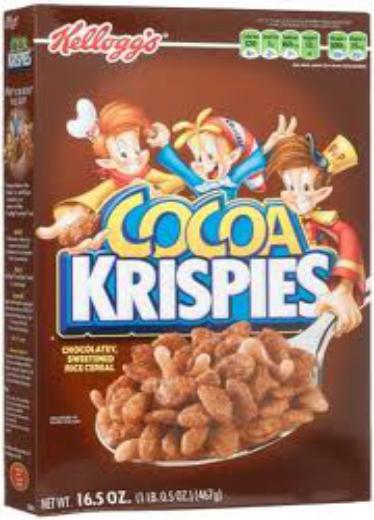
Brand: Cocoa Krispies
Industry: Food